Gordon Gallagher

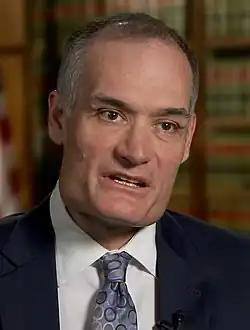
Gallagher in 2019

On August 2, 2022, U.S. Senators Michael Bennet and John Hickenlooper recommended Gallagher, Sundeep Addy and Kato Crews for two vacancies on the U.S. District Court for the District of Colorado. On September 2, 2022, President Joe Biden announced his intent to nominate Gallagher to serve as a United States district judge of the United States District Court for the District of Colorado. On September 6, 2022, his nomination was sent to the Senate. President Biden nominated Gallagher to the seat vacated by Judge William J. Martínez, who subsequently assumed senior status on February 10, 2023. He was the first Colorado Western Slope resident to be appointed to a federal Article III judgeship since 1989. Gallagher was unanimously rated "well qualified" for the judgeship by the American Bar Association's Standing Committee on the Federal Judiciary.